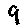
Label: 9